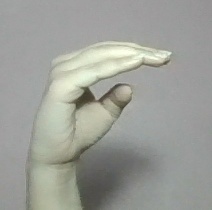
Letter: jeem